Kazakhstan National Time Trial Championships

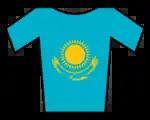
The champions jersey

The Kazakhstan National Time Trial Championships are held annually to decide the Kazakh cycling champions in the individual time trial discipline, across various categories.